Genesis (camera)

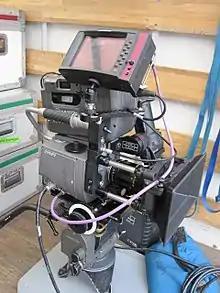
A Genesis camera on the set of "Love".

The Genesis is a discontinued high-end digital movie camera developed by Panavision, and was available solely by rental. It is based on a proprietary Super 35 1.78:1 (16:9) aspect ratio, 12.4-megapixel, RGB filtered CCD sensor. It was first used by a feature crew to shoot Bryan Singer's "Superman Returns," and was shortly followed up thereafter by the World War I film "Flyboys". However, the computer effect-heavy nature of these two movies meant that ultimately the comedy "Scary Movie 4" was the first theatrically released feature primarily shot with the Genesis. It was discontinued in 2012 and succeeded by the Millennium DXL line developed with Red Digital Cinema.